Biblical garden

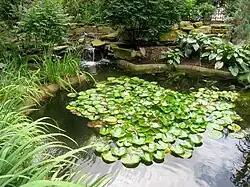
Biblical gardens contain plants mentioned in the Jewish or Christian scriptures.

Biblical gardens are cultivated collections of plants that are named in the Bible. They are a type of theme garden that botanical gardens, public parks, and private gardeners maintain. They are grown in many parts of the world, with many examples far from the Levant, including the Seinan Gakuin University Biblical Botanical Garden in Fukoka, Japan, and the Missouri Botanical Garden in St. Louis, Missouri, in the United States.